Charles III of Spain

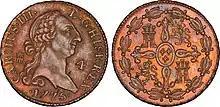
Charles III of Spain

On 20 January 1734, Charles, now 18, reached his majority, and was "free to govern and to manage in a manner independent its states". He was also named commander of all Spanish troops in Italy, a position he shared with the Duke of Montemar. On 27 February, King Philip declared his intention to capture the Kingdom of Naples, claiming he would free it of "excessive violence by the Austrian Viceroy of Naples, oppression, and tyranny". Charles, now "Charles I of Parma", was to be in charge. Charles inspected the Spanish troops at Perugia, and marched toward Naples on 5 March. The army passed through the Papal States then ruled by Clement XII.